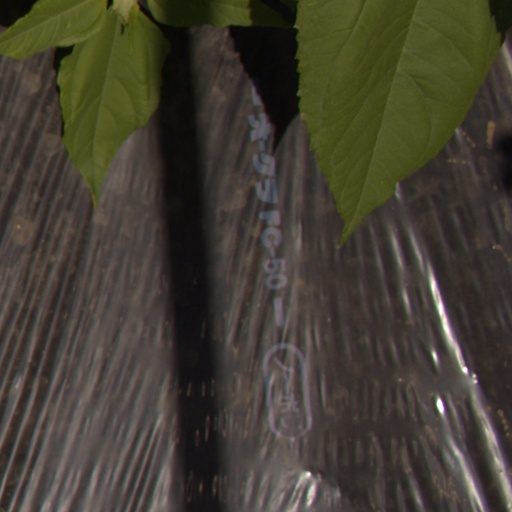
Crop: Jerusalem artichoke